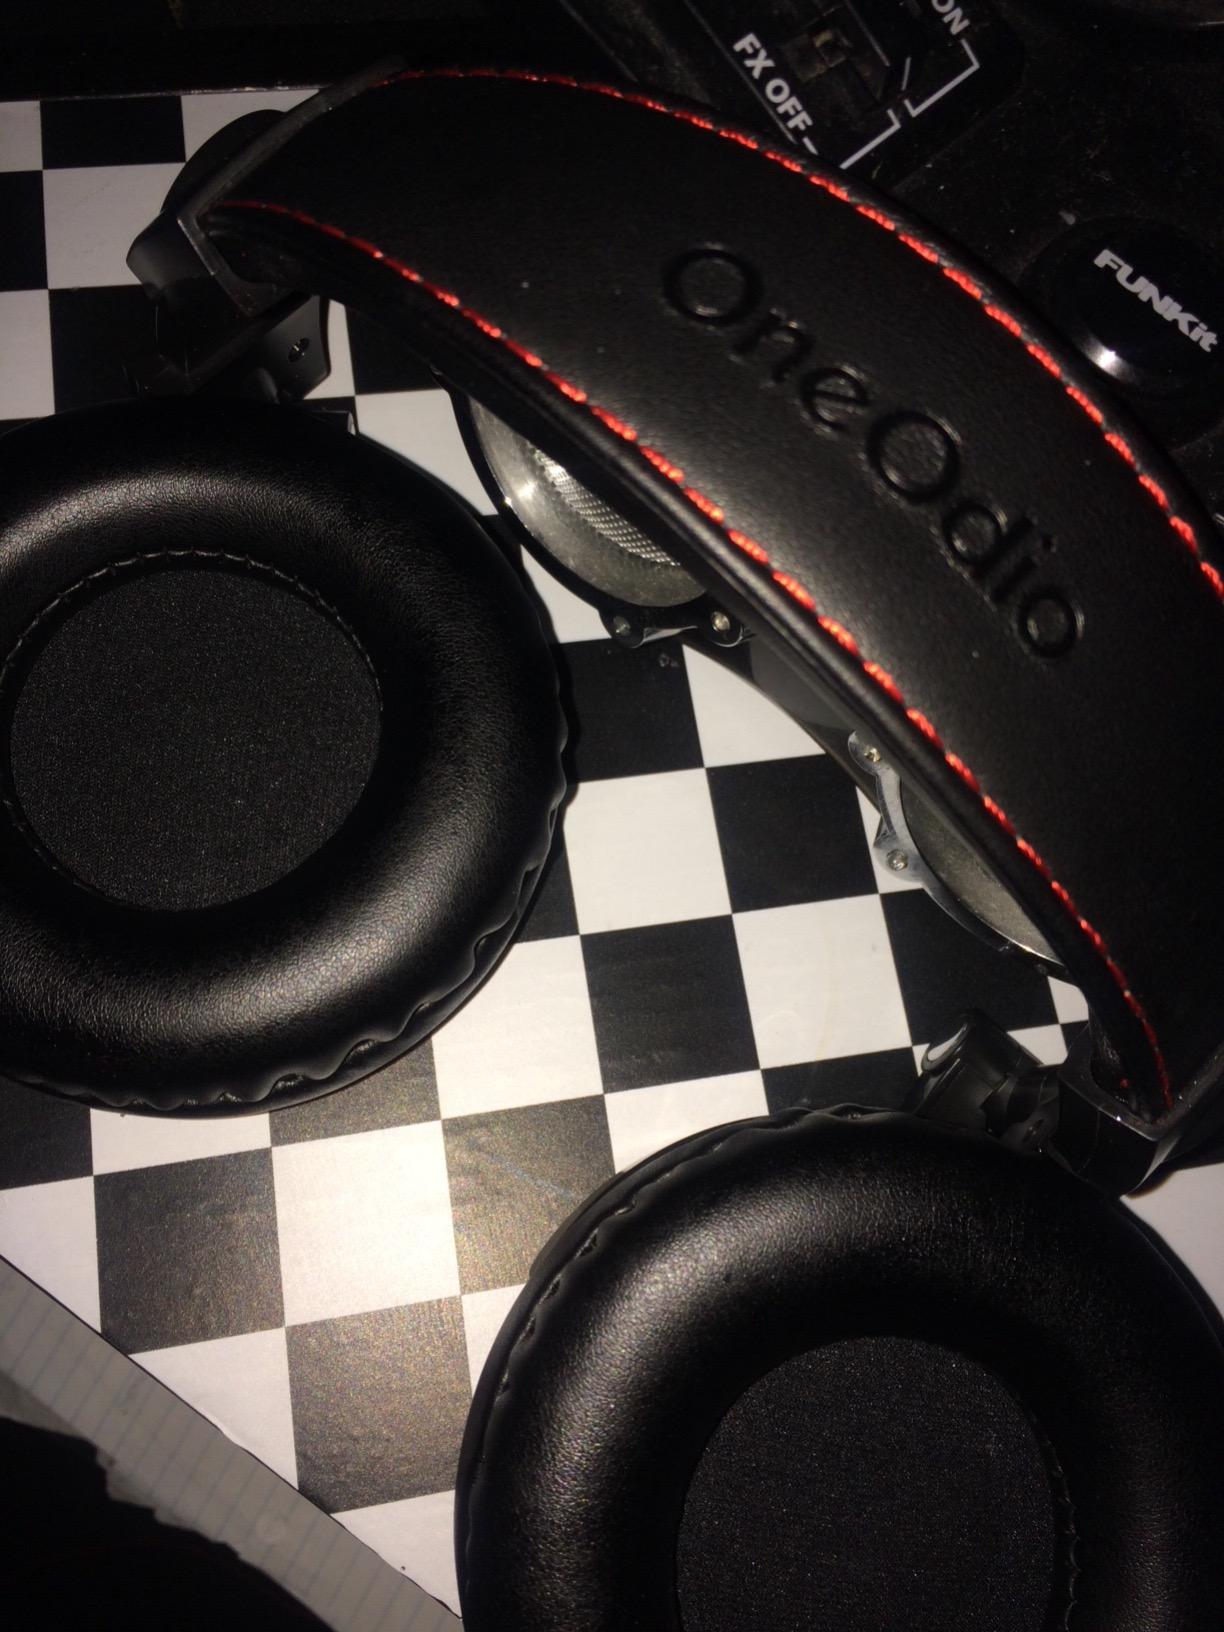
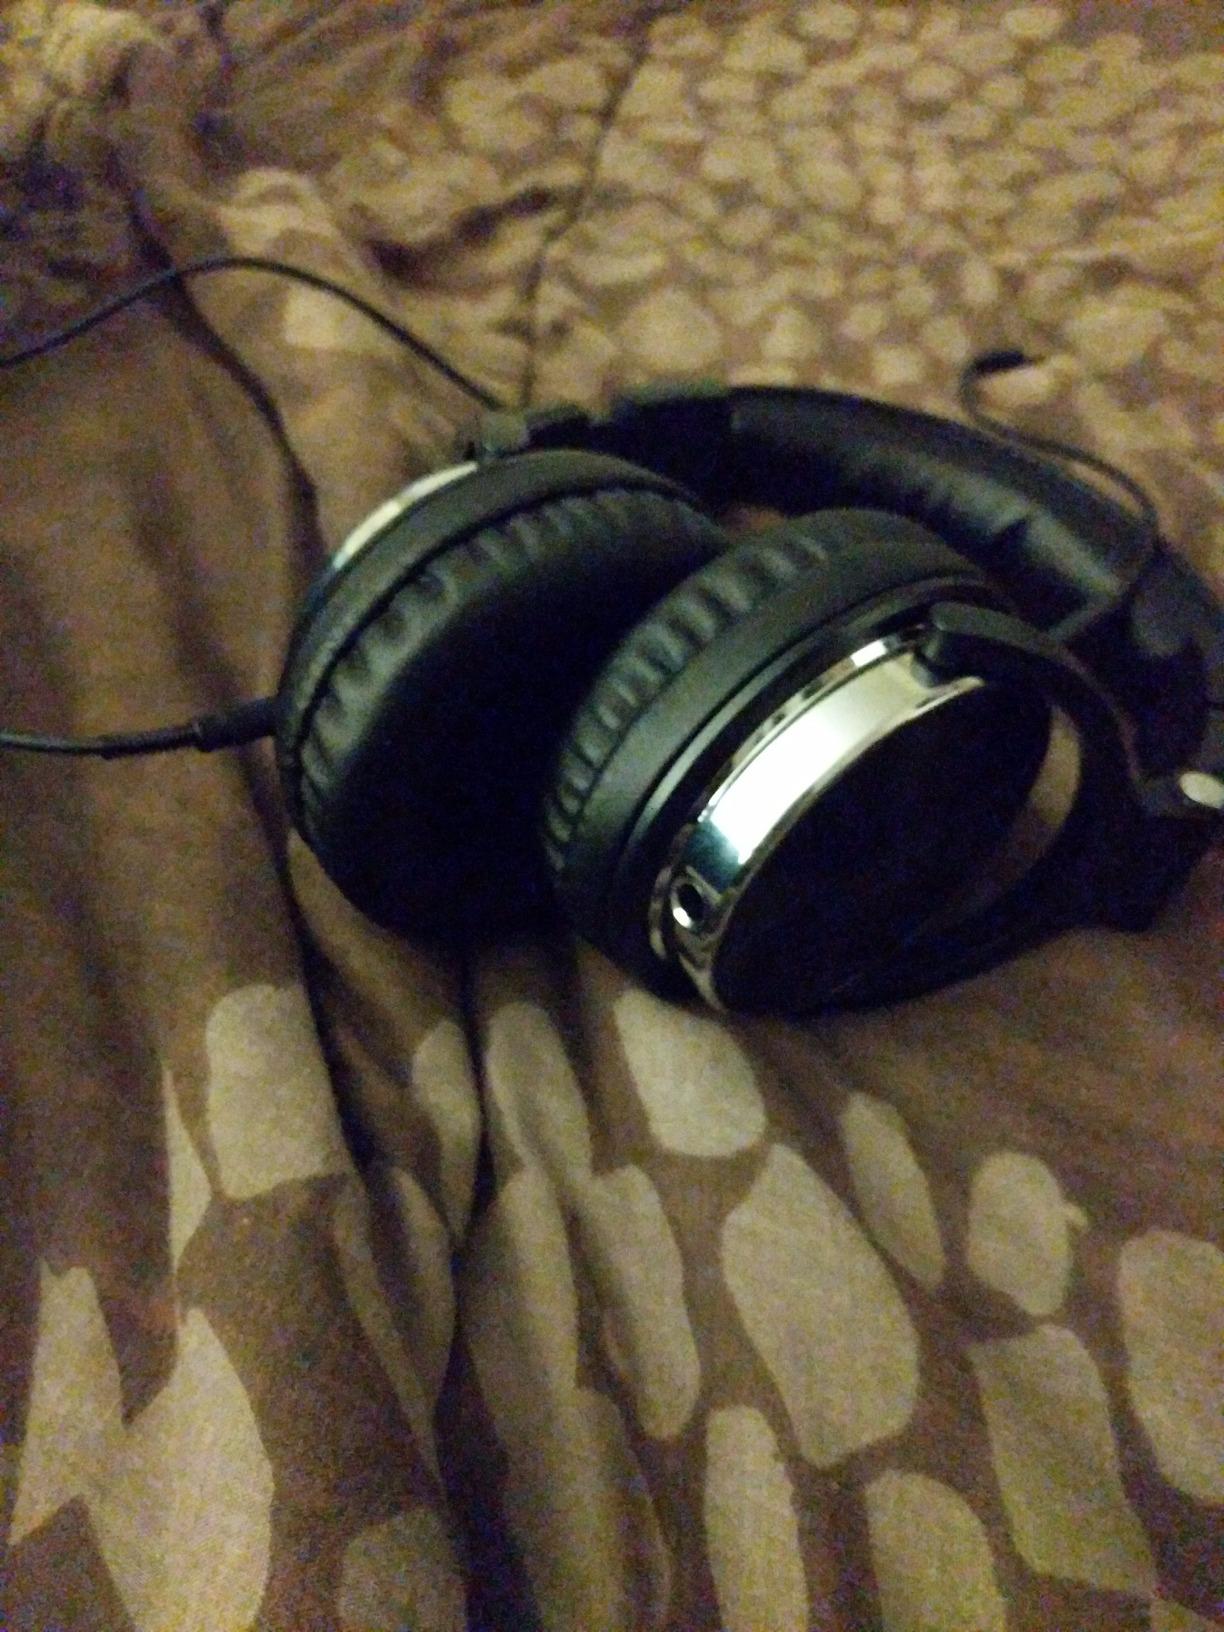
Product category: headphones
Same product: yes